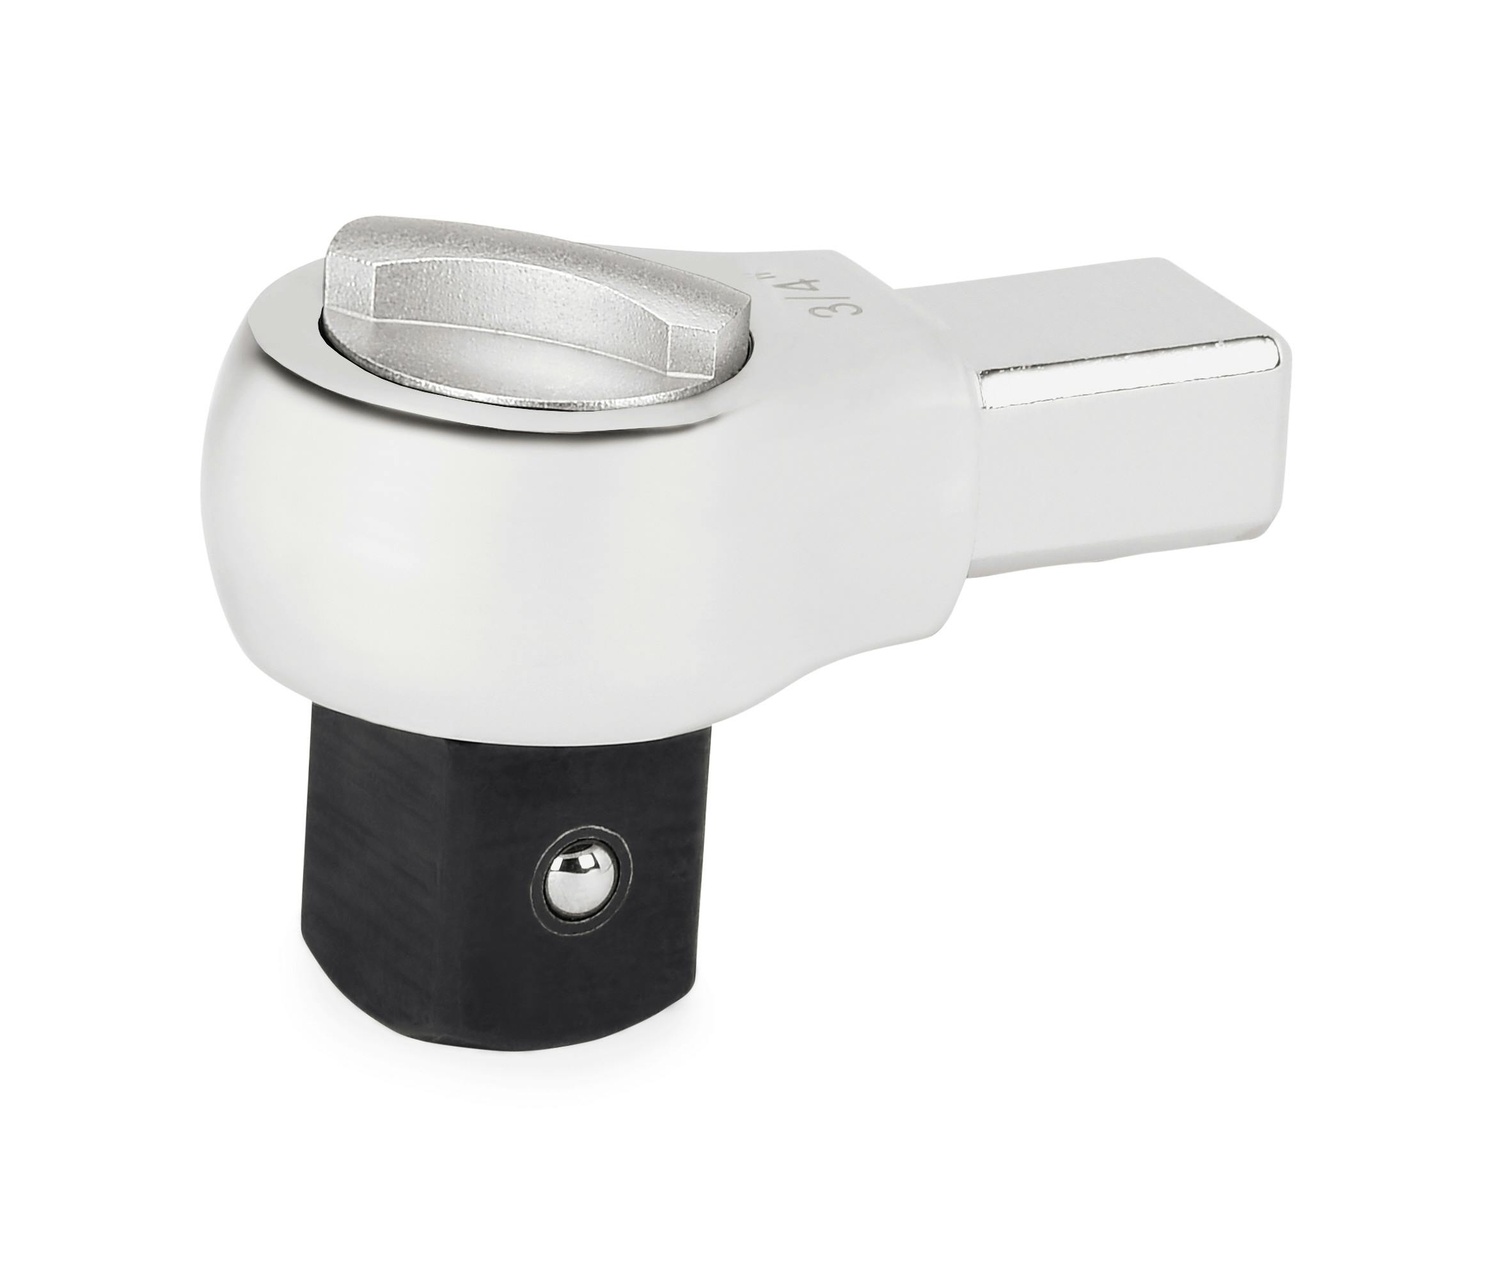
رأس مفتاح عزم ISO/IZO مقاس 3/4 بوصة
.product-container { font-family: -apple-system, BlinkMacSystemFont, 'Segoe UI', Roboto, Oxygen, Ubuntu, sans-serif; max-width: 1200px; margin: 0 auto; padding: 2rem; color: #1a1a1a; line-height: 1.6; direction: rtl; } .product-title { font-size: 2rem; color: #2c3e50; margin-bottom: 1.5rem; font-weight: 600; border-bottom: 3px solid #3498db; padding-bottom: 0.5rem; } .product-description { font-size: 1.2rem; color: #2c3e50; margin: 1.5rem 0; padding: 1rem; background-color: #f8f9fa; border-right: 4px solid #3498db; border-radius: 4px; font-weight: 500; } .features-section { background: #f8f9fa; padding: 2rem; border-radius: 12px; margin-bottom: 2rem; box-shadow: 0 2px 4px rgba(0,0,0,0.1); } .section-title { font-size: 1.5rem; color: #2c3e50; margin-bottom: 1rem; font-weight: 500; } .features-list { list-style: none; padding: 0; margin: 0; } .feature-item { position: relative; padding: 0.7rem 2.5rem 0.7rem 0; margin-bottom: 0.5rem; display: flex; align-items: center; } .feature-item:before { content: ''; position: absolute; right: 0; top: 50%; transform: translateY(-50%); width: 0.6rem; height: 0.6rem; background-color: #3498db; border-radius: 50%; margin-left: 0.8rem; } .product-short-description { font-size: 1.2rem; color: #2c3e50; margin: 1.5rem 0; padding: 1rem; background-color: #f8f9fa; border-right: 4px solid #3498db; border-radius: 4px; font-weight: 500; } .specs-table { width: 100%; border-collapse: collapse; margin-top: 1rem; background: white; box-shadow: 0 1px 3px rgba(0,0,0,0.1); } .specs-table th, .specs-table td { padding: 1rem; border: 1px solid #e1e1e1; text-align: right; } .specs-table th { background-color: #f1f1f1; font-weight: 600; color: #2c3e50; } .specs-table tr:nth-child(even) { background-color: #f8f9fa; } .specs-table tr:hover { background-color: #f5f5f5; transition: background-color 0.3s ease; } @media (max-width: 768px) { .product-container { padding: 1rem; } .product-title { font-size: 1.5rem; } .features-section { padding: 1rem; } .specs-table th, .specs-table td { padding: 0.5rem; } } رأس مفتاح عزم ISO/IZO متين ودقيق مقاس 3/4 بوصة. يُعد رأس مفتاح عزم ISO/IZO مقاس 3/4 بوصة أداة عالية الجودة مصممة بدقة ومتانة. يتميز بمقاس إدخال 14x18 ملم، مما يجعله متوافقًا مع مجموعة واسعة من مفاتيح العزم اليدوية. تم تصميمه للاستخدام المهني، يضمن هذا الرأس أداءً مثاليًا في البيئات القاسية. بفضل هيكله القوي، يضمن التشغيل الموثوق والخدمة طويلة الأمد، وهو أمر ضروري لأي مجموعة أدوات مهنية. يوفر الطلاء الكروم مظهرًا جماليًا ويقاوم التآكل، مما يضمن عمر الأداة. مثالي للتطبيقات الميكانيكية والسيارات، يوفر هذا الإدخال دقة لا مثيل لها وسهولة في الاستخدام. المميزات الرئيسية تشطيب كروم عالي الجودة متوافق مع إدخالات مقاس 14x18 ملم مصمم للاستخدام المهني مقاوم للتآكل مثالي للتطبيقات السيارات المواصفات الفنية الخاصية القيمة المادة كروم الأبعاد 14x18 ملم حجم القيادة 3/4 بوصة التوافق رؤوس عزم ISO/IZO التشطيب كروم مقاوم للتآكل
Brand: Snap-On
Category: Hardware > Tools > Wrenches > Torque Wrenches